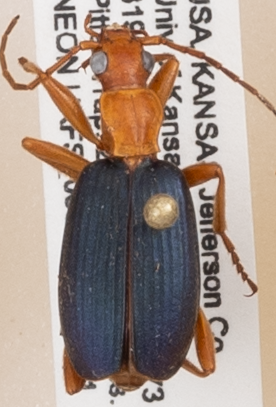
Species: Brachinus alternans
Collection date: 2020-07-21
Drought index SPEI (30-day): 1.28
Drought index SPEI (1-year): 1.28
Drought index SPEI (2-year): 1.93